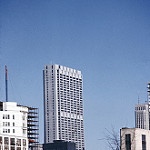
Label: non_damage_buildings_street